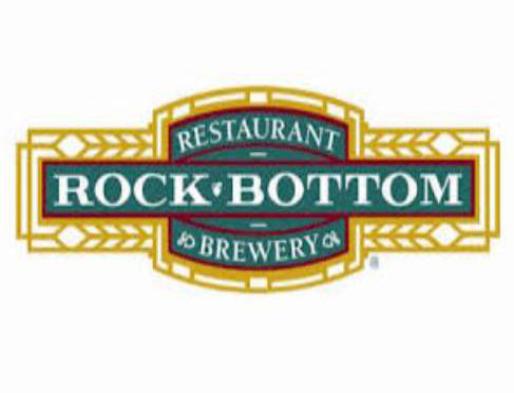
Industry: Food